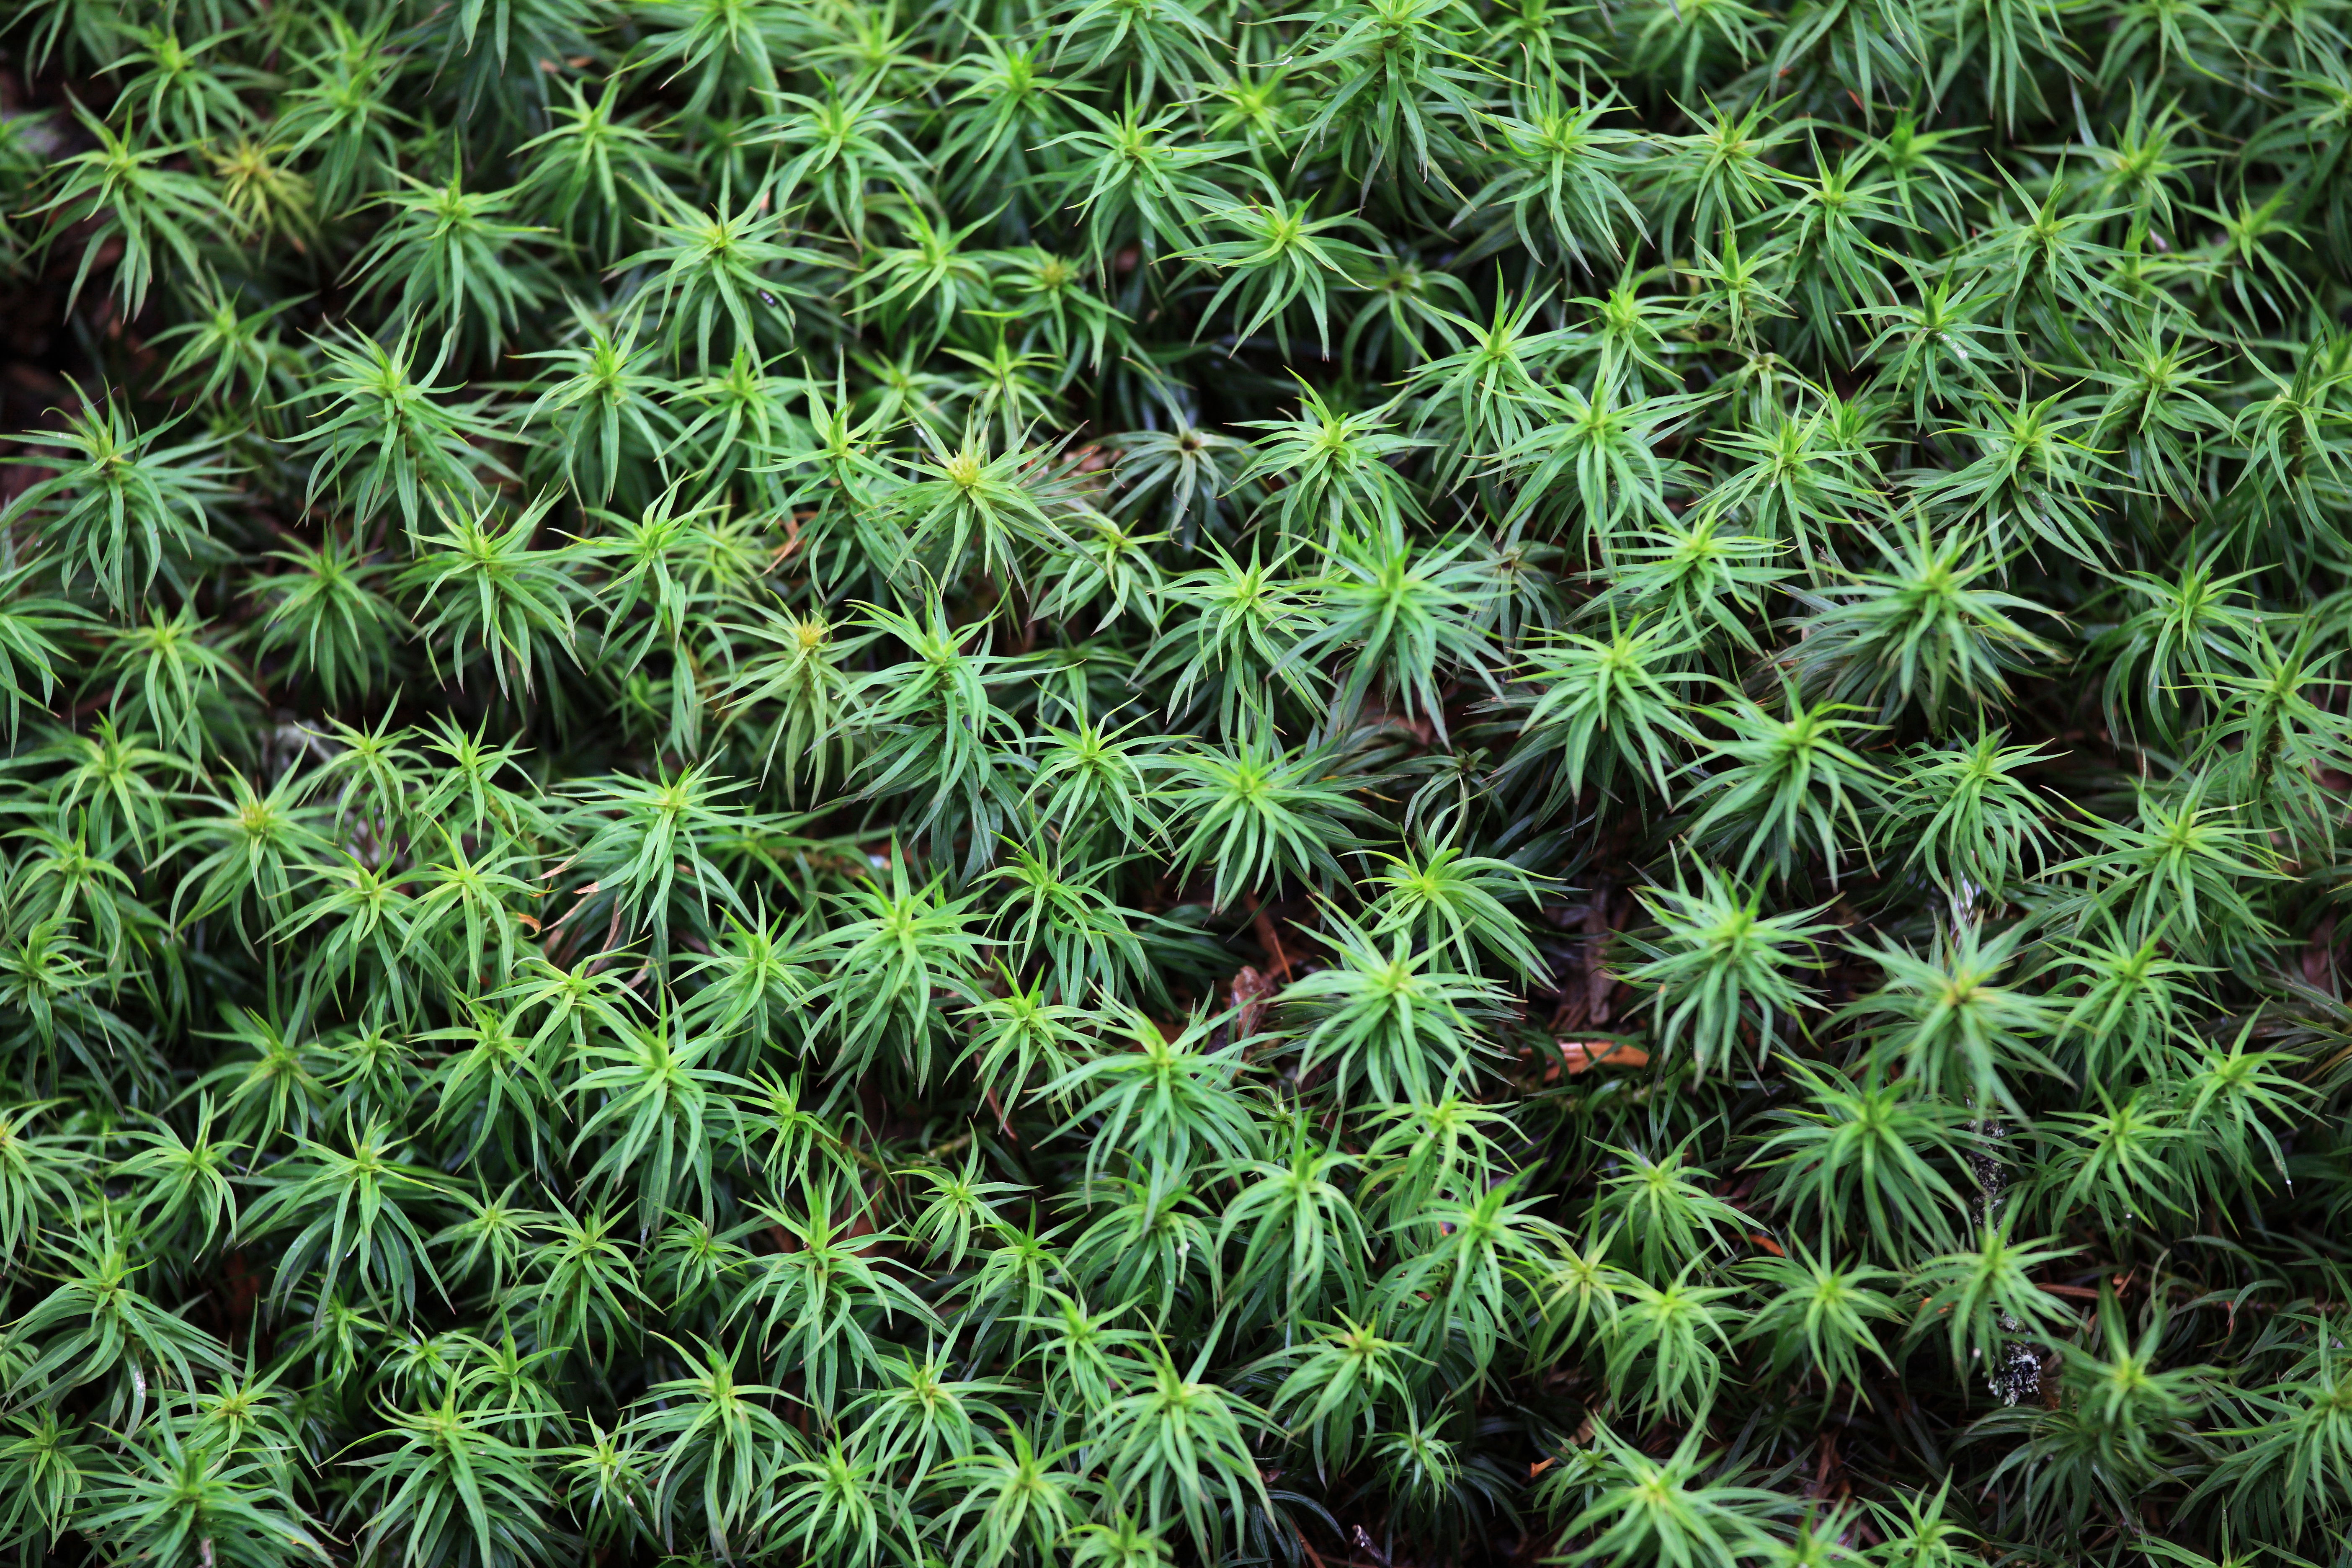
grass, plant, leaf, moss, pattern, green, high, evergreen, aquatic plant, cool image, background, vegetation, shrub, groundcover, wallpaper, 5d, hires, i, tone, markii, hi, res, resolution, gunma, katashina, subshrub, ferns and horsetails, non vascular land plant, vascular plant